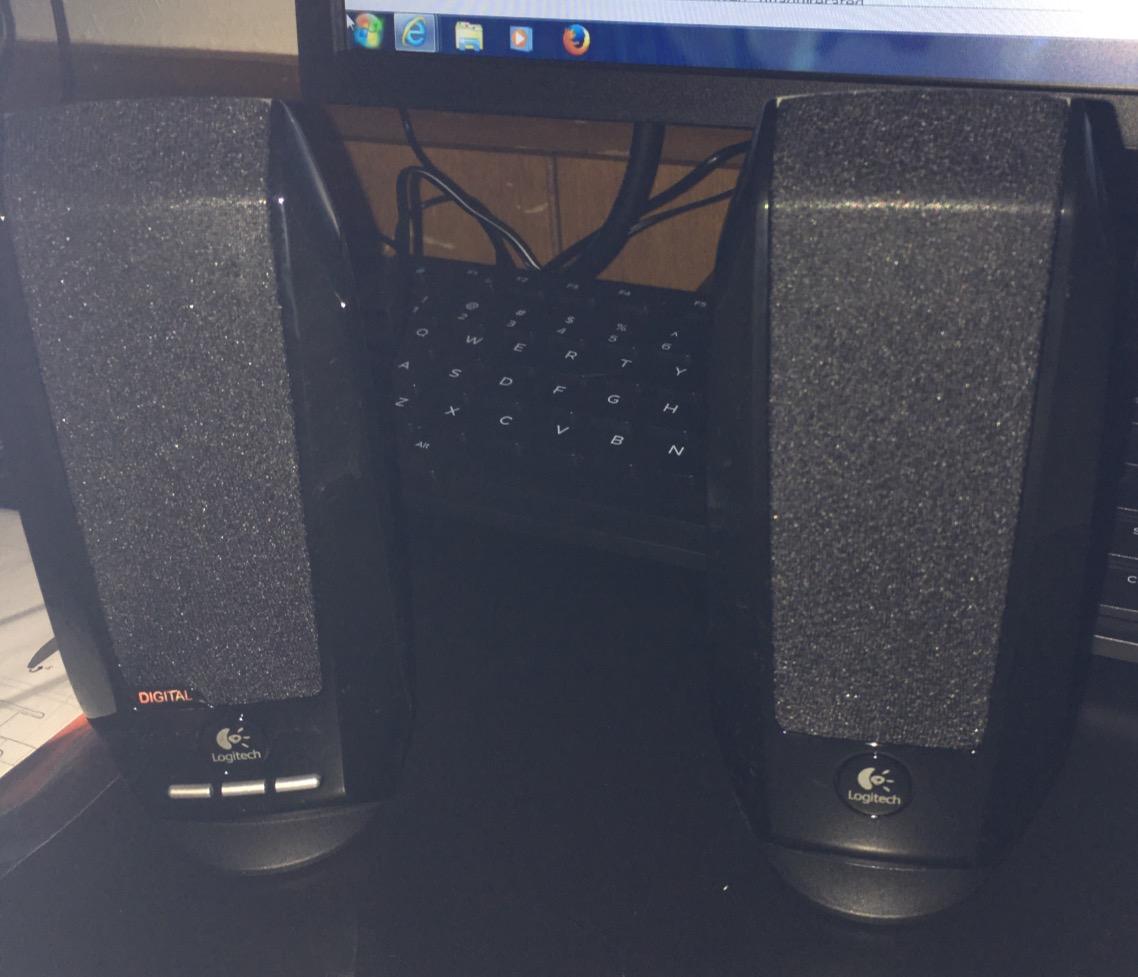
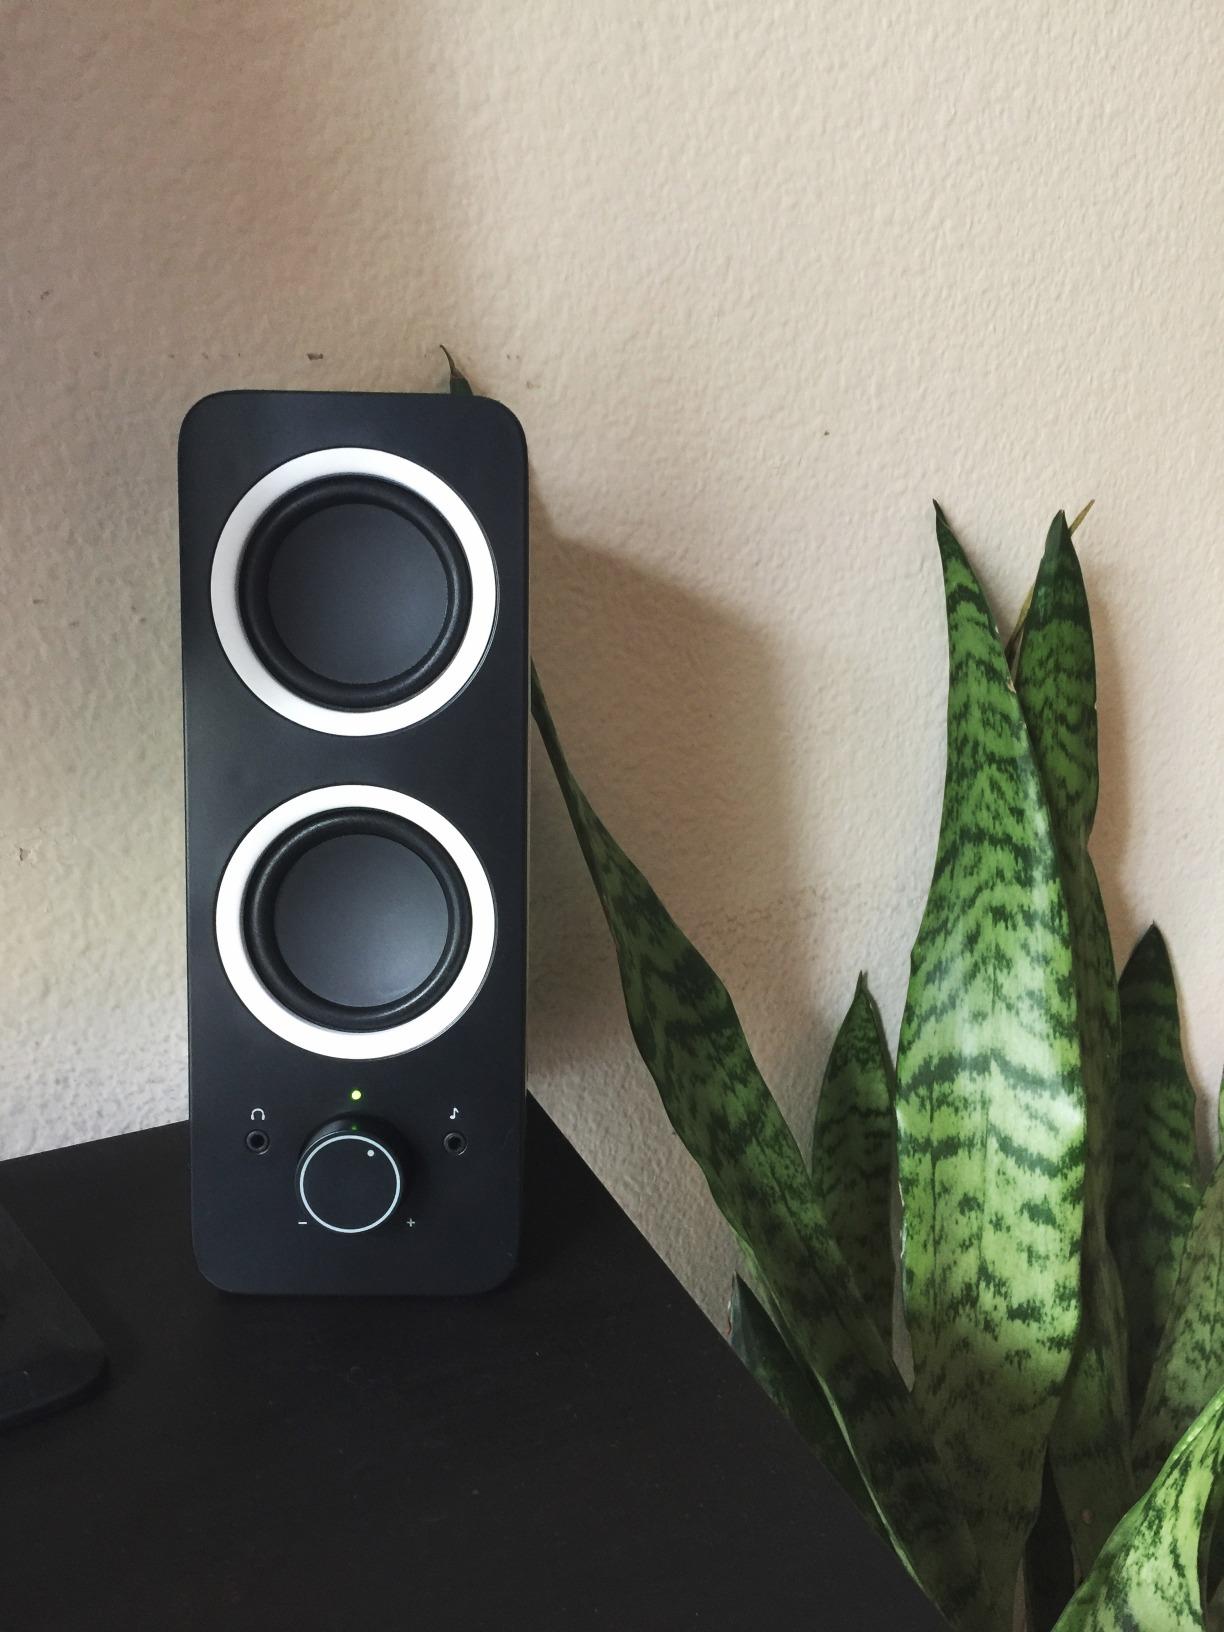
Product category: speaker
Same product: no